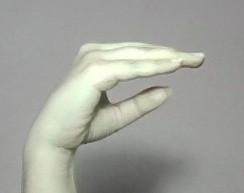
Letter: jeem